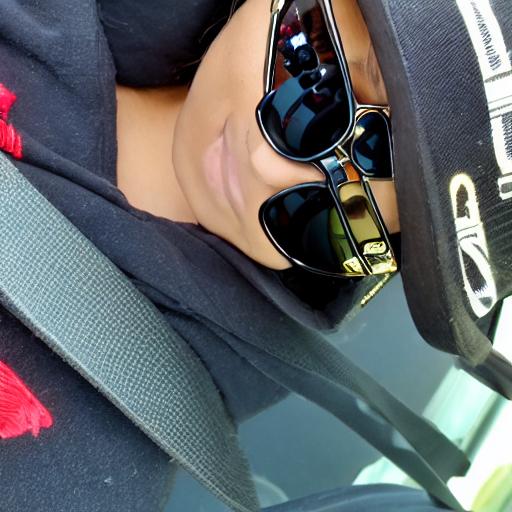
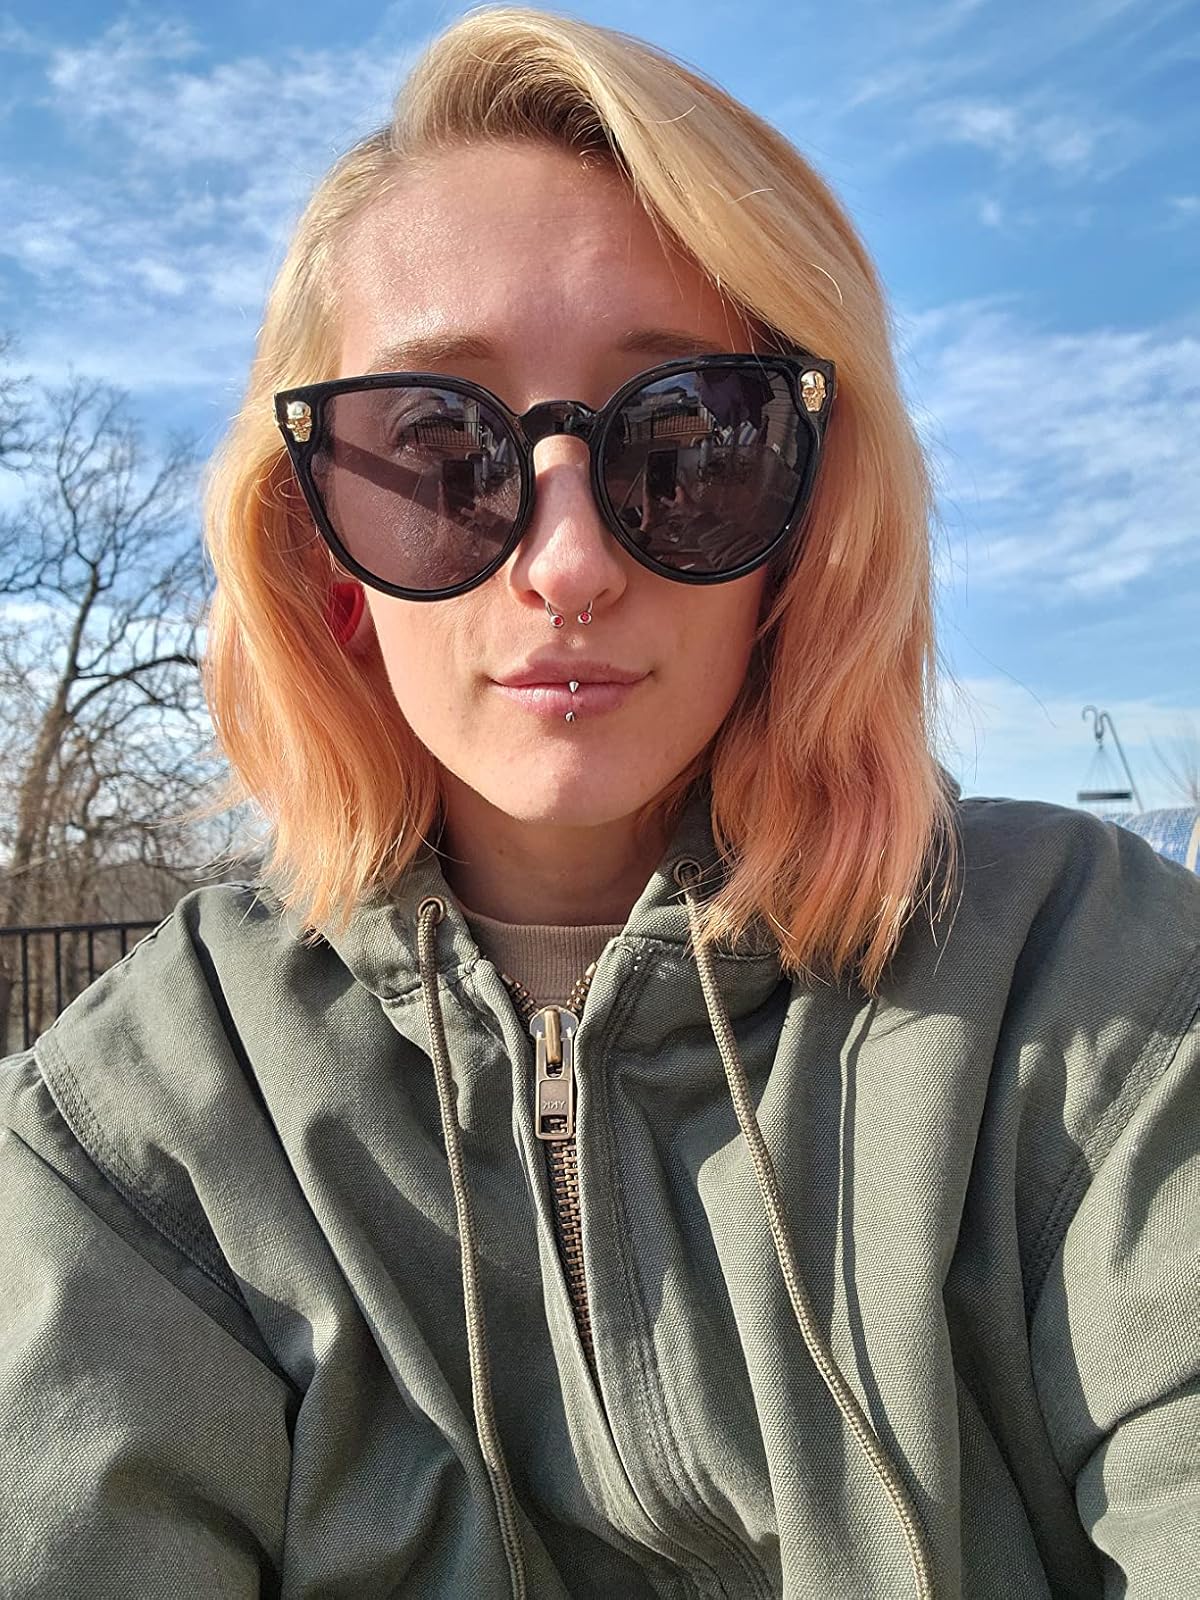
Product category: accessories_sunglasses
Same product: no